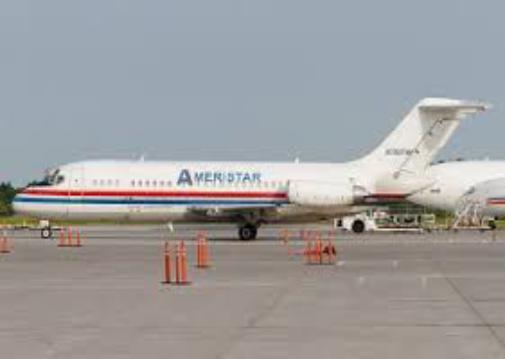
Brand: Ameristar Air Cargo
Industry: Transportation